Kevin Kelly (placekicker)

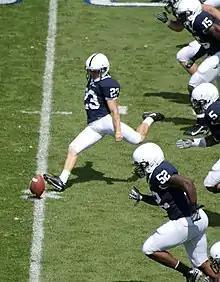

Kevin Patrick Kelly (born August 1, 1987) is a former American football placekicker. He played college football at Penn State and is second all-time in points scored for a kicker in Big Ten football history, behind Rafael Gaglianone.